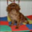
Label: dog